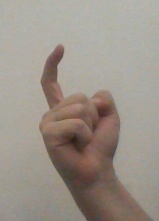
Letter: ra